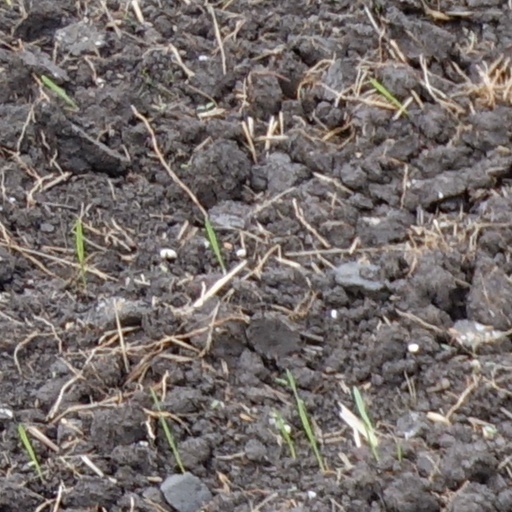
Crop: wheat